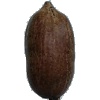
Label: Nut Pecan 1